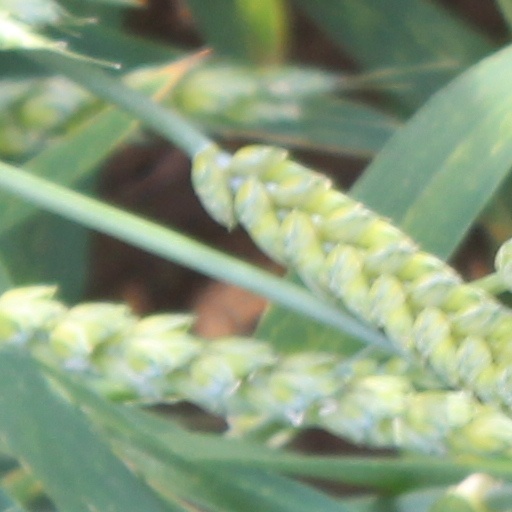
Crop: wheat